Ozark Folk Center

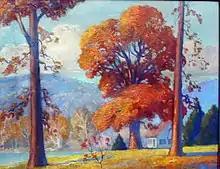
"Ozark Landscape" by Frank Nuderscher, 1920

Many visitors to the Ozark Folk Center also visit Blanchard Springs Caverns, float the Buffalo National River, or enjoy trout fishing on the White River, all of which are located in the Folk Center area.